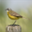
Label: bird